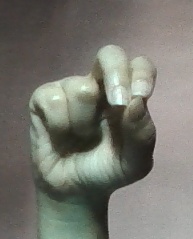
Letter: gaaf